Nusrat Imrose Tisha

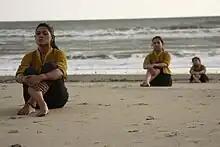
Tisha in the film "Third Person Singular Number" (2010)

On the silver screen, Tisha first appeared in Mostofa Sarwar Farooki's critically acclaimed "Third Person Singular Number" in 2009 starring alongside Mosharraf Karim, Topu, Abul Hayat and others. Jay Weissberg of "Variety" stated that, "Ruba's revulsion, yet lack of surprise, is beautifully calibrated by Tisha". For her role Ruba Haque, she was nominated for the Best Film Actress and won the Critics Choice Award for Best Film Actress in the 12th Meril-Prothom Alo Awards. The film was the Bangladeshi submissions for the 83rd Academy Awards for Best International Feature Film. Following year, she made a special appearance as Selina in the film "Runway" directed by Tareque Masud.